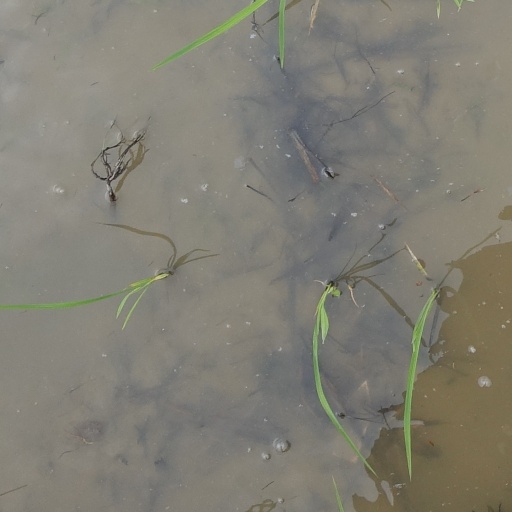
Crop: rice